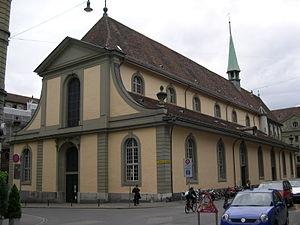
Cette liste présente la moitié des biens culturels d'importance nationale dans le canton de Berne. Cette liste correspond à l'édition 2009 de l'Inventaire Suisse des biens culturels d'importance nationale pour le canton de Berne. Il est trié par commune et inclus : 345 bâtiments séparés, 43 collections et 30 sites archéologiques et 4 cas particuliers.